Agha Mohammad Khan Qajar

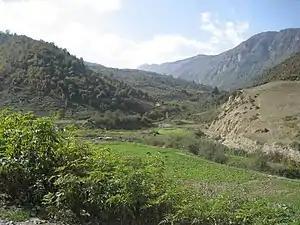
The landscape of Astarabad, the birthplace of Agha Mohammad Khan.

Agha Mohammad Khan was born in Astarabad around 1742. He belonged to the Quwanlu (also spelled Qawanlu) branch of the Qajar tribe. The Qajars were one of the original Turkoman Qizilbash tribes that emerged and spread in Asia Minor around the tenth and eleventh centuries. They later supplied power to the Safavids since the dynasty's earliest days. The tribe had several other branches, one of the most prominent ones being the Develu, which often fought against the Quwanlu. Agha Mohammad Khan was the eldest son of the chieftain of the Quwanlu clan, Mohammad Hasan Khan Qajar, and the grandson of Fath-Ali Khan Qajar, a prominent aristocrat executed by the orders of Shah Tahmasp II (possibly compelled by Nader Qoli Beg, who came to be known as Nader Shah after usurping the throne of Iran in 1736, marking the foundation of the Afsharid dynasty). Agha Mohammad Khan had several half-brothers and full-brothers: Hossein Qoli Khan, Morteza Qoli Khan, Mostafa Qoli Khan, Reza Qoli Khan, Jafar Qoli Khan, Mehdi Qoli Khan, Abbas Qoli Khan and Ali Qoli Khan.